2012 Senior Open Championship

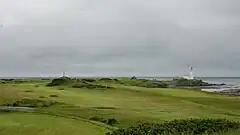
The 10th and 12th holes on the Ailsa course

The Ailsa Course at Turnberry, situated 80 kilometres south of Glasgow, Scotland, on headland along the Firth of Clyde, overlooking the Isle of Arran and Ailsa Craig, was initially opened with 13 holes in 1901, designed by Willie Fernie, and later completed to 18 holes. It was redesigned by Mackenzie Ross between 1949 and 1951.